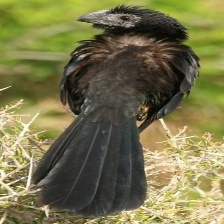
Species: GROVED BILLED ANI
Scientific name: CROTOPHAGA SULCIROSTRIS